Isaac Albéniz

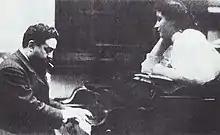
Albéniz with his daughter, Laura

Born in Camprodon, province of Girona, to Ángel Albéniz (a customs official) and his wife, Maria de los Dolores Pascual, Albéniz was a child prodigy who first performed at the age of four. At age seven, after apparently taking lessons from Antoine François Marmontel, he passed the entrance examination for piano at the Conservatoire de Paris, but he was refused admission because he was believed to be too young. By the time he had reached 12, he had made many attempts to run away from home.